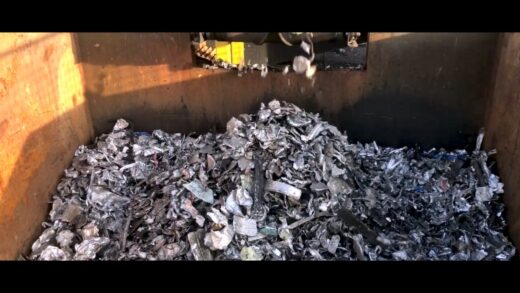
Label: trash